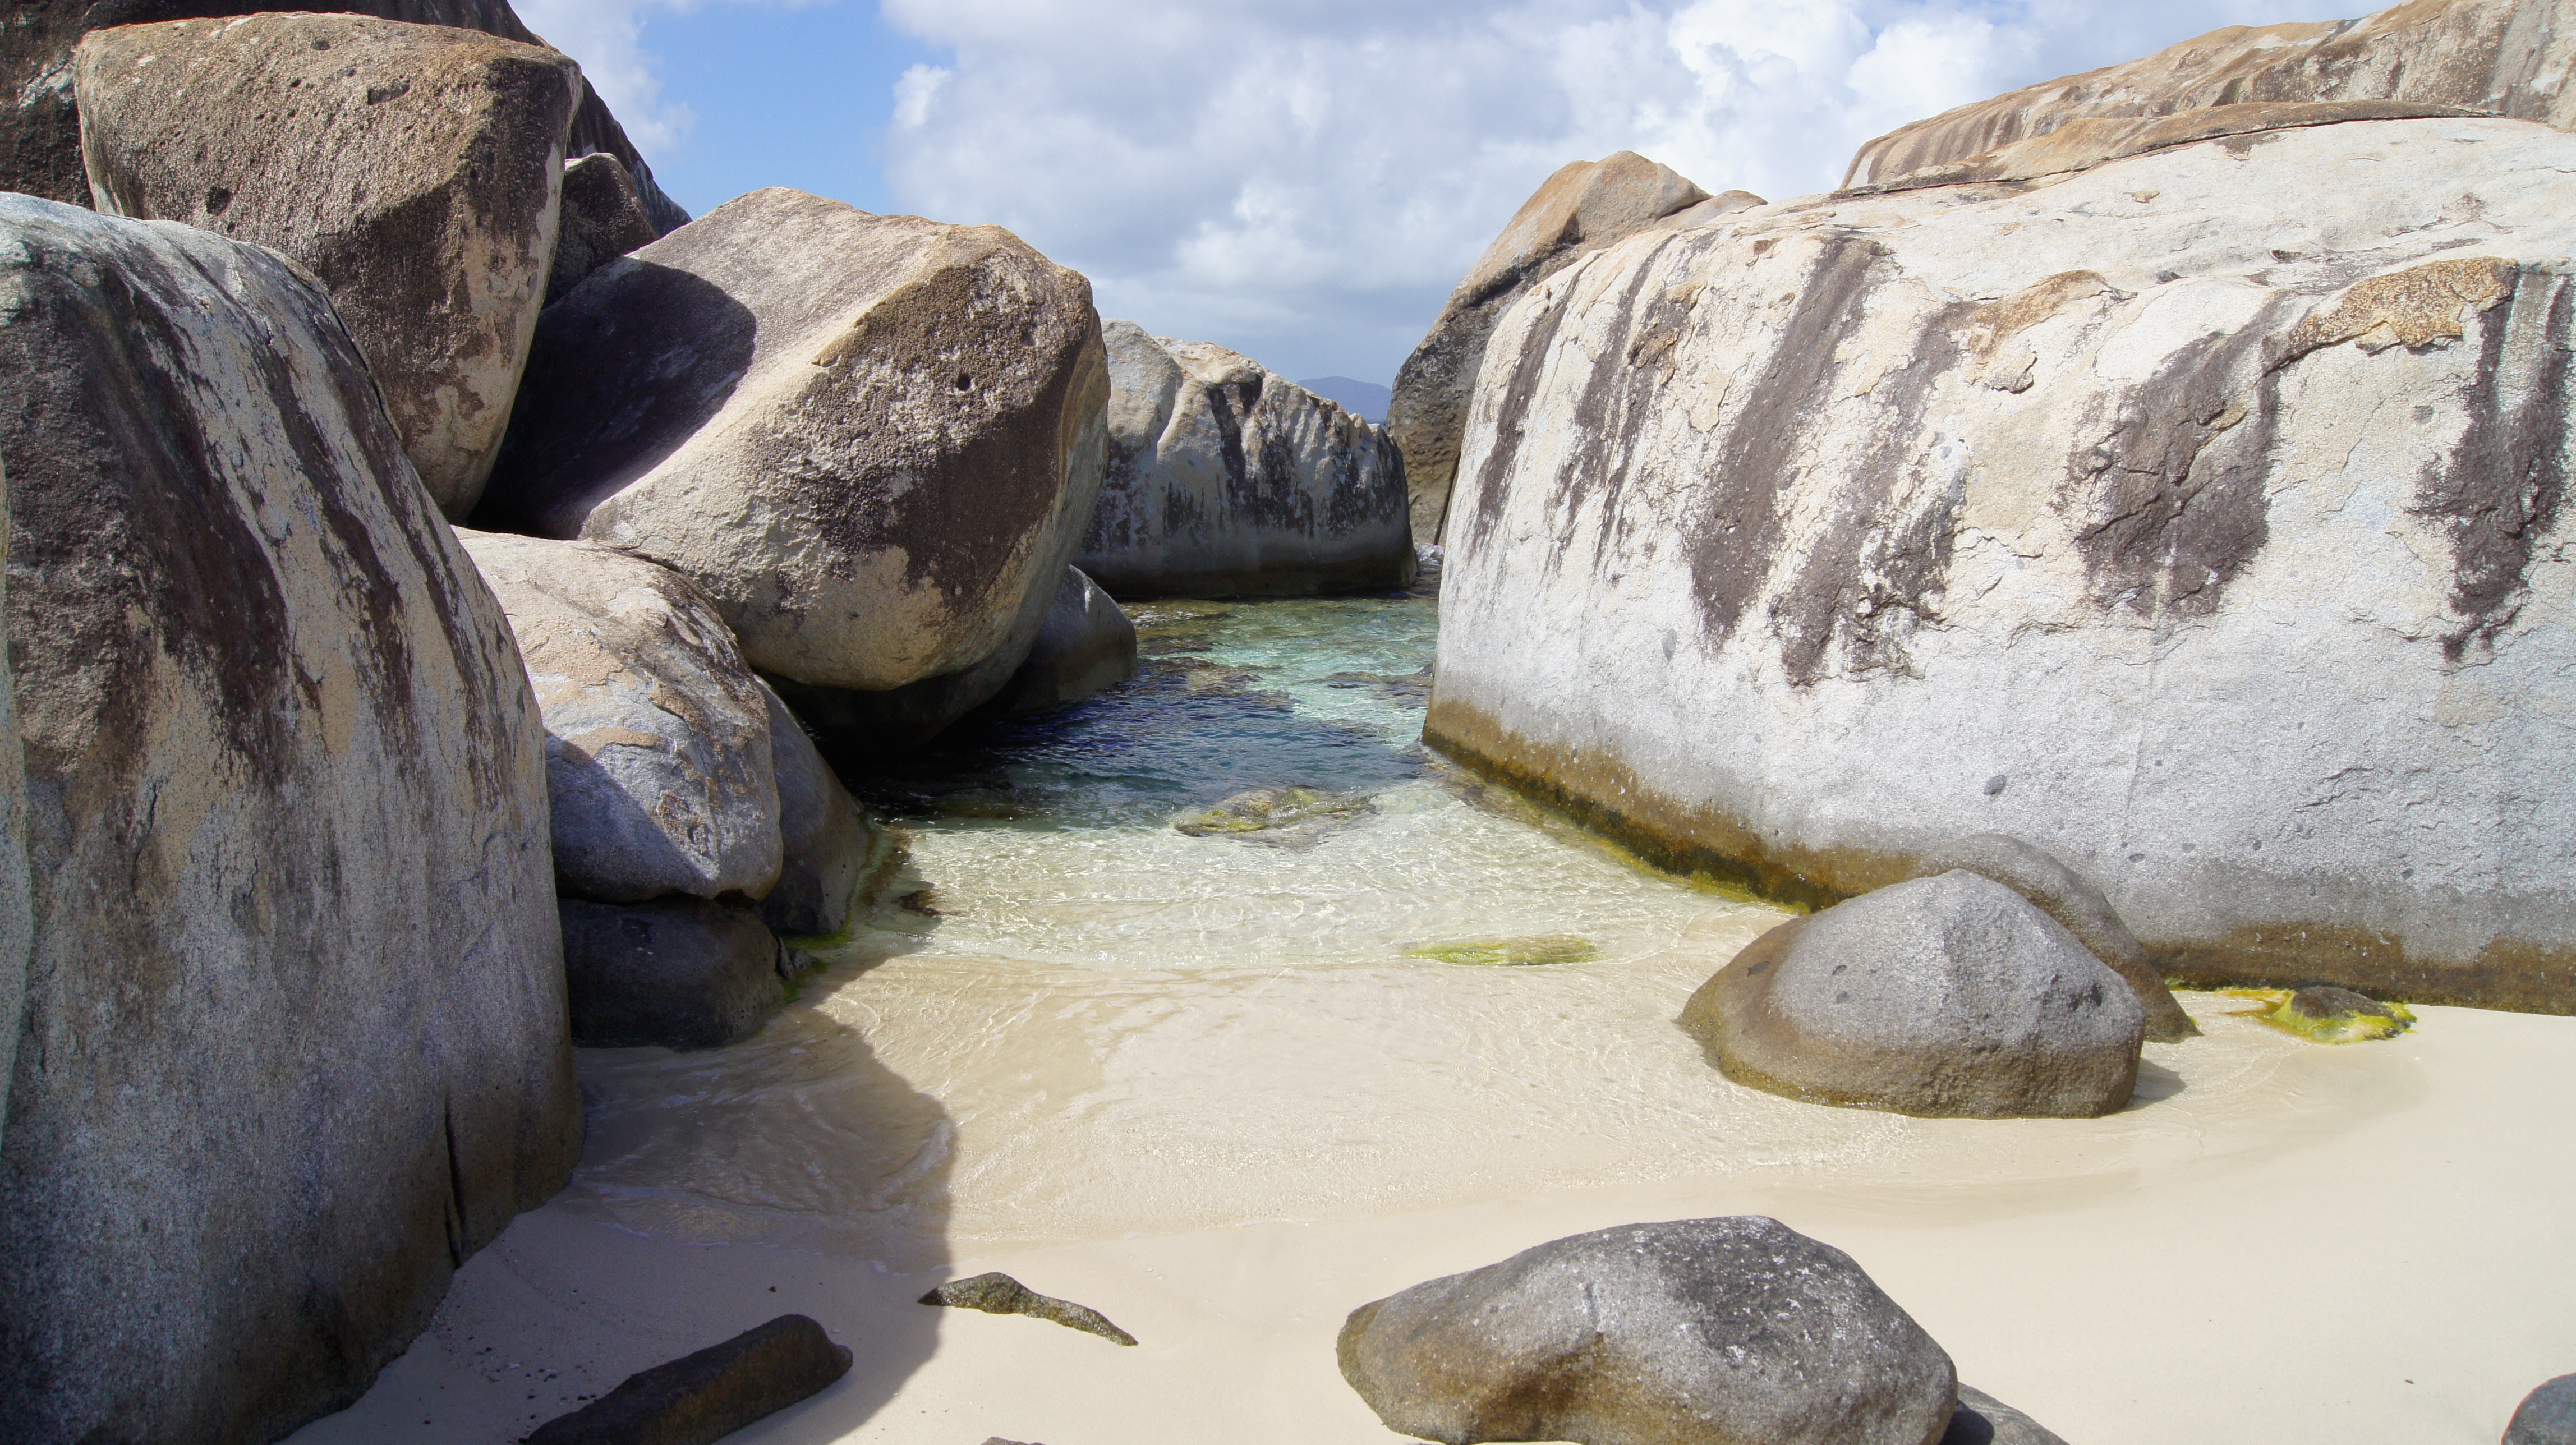
landscape, sea, rock, idyllic, paradise, tropical, bay, material, geology, boulder, caribbean, exotic, british virgin islands, spring bay, virgin gorda, bvi